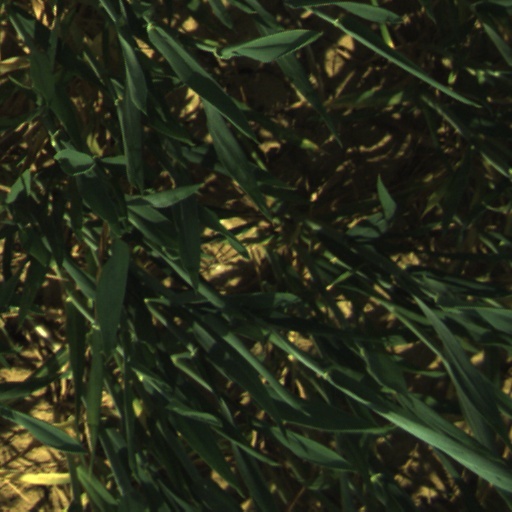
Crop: wheat